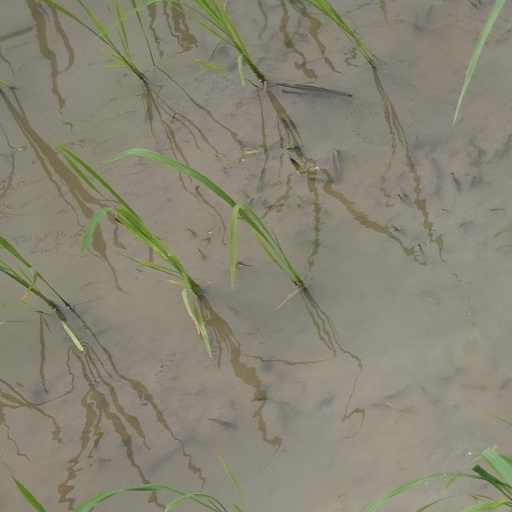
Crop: rice